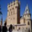
Label: castle